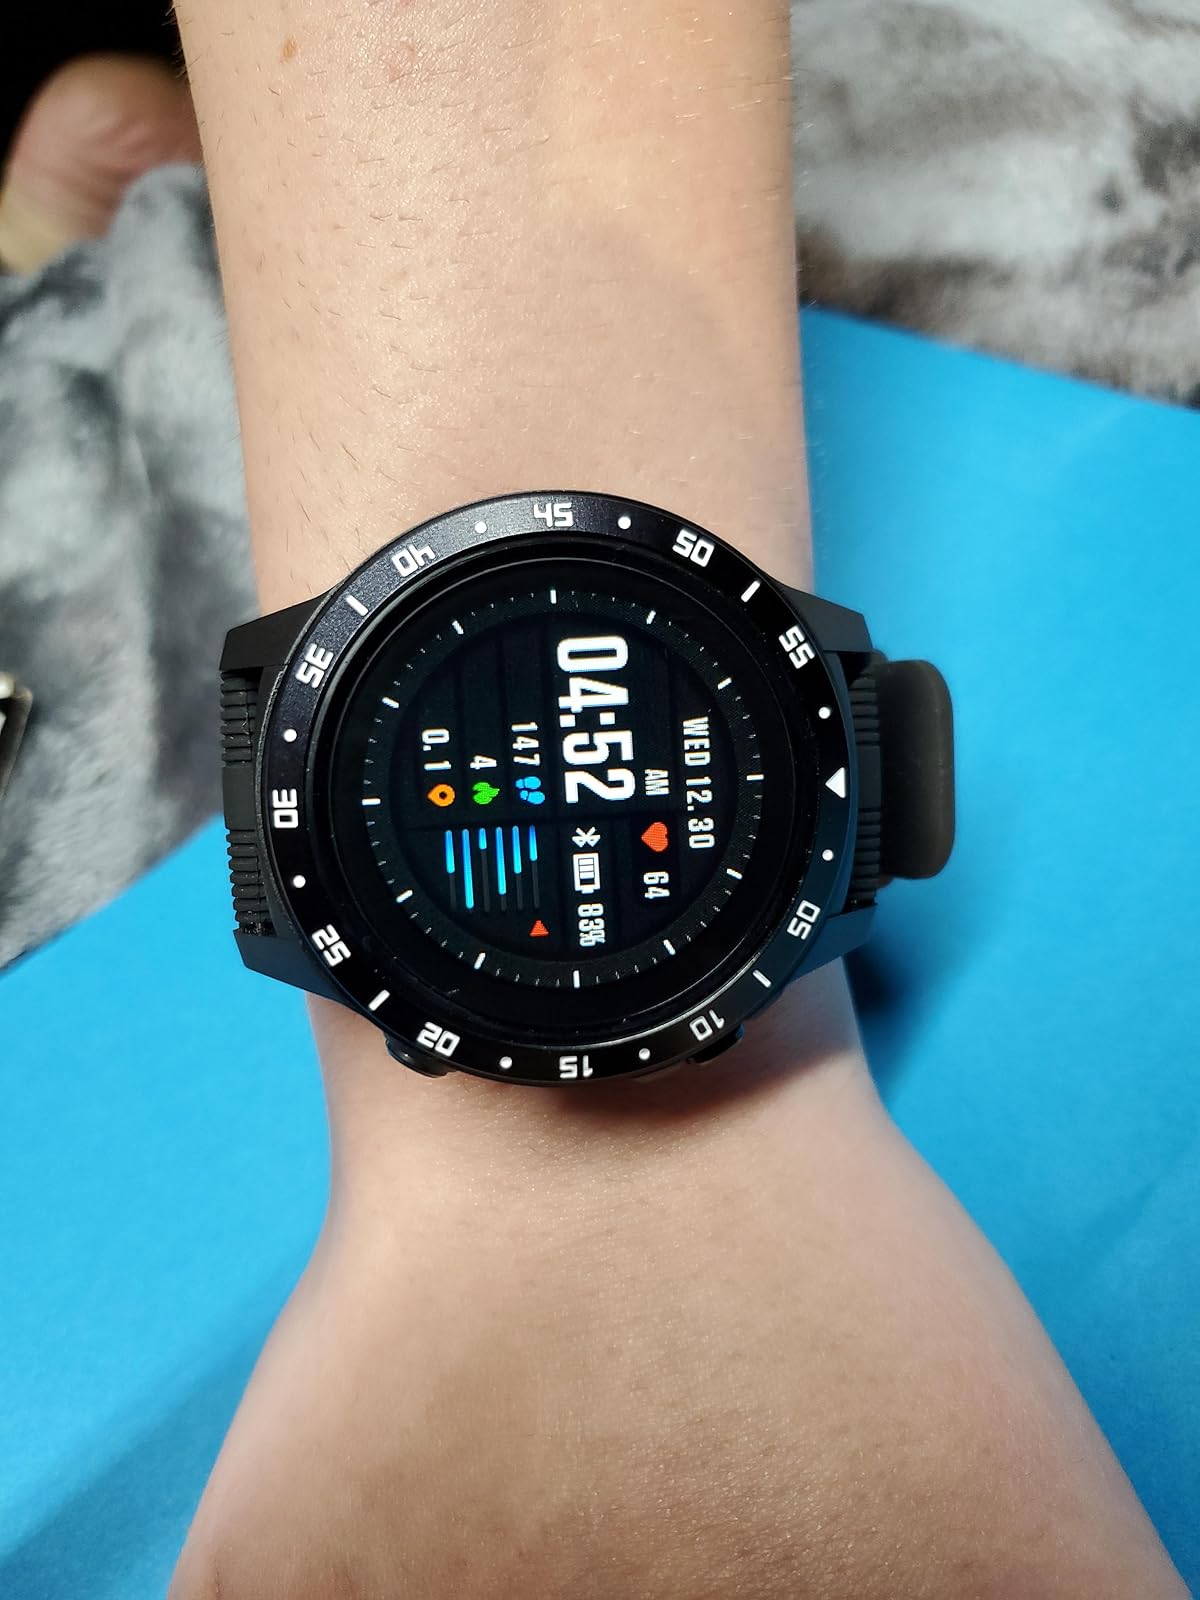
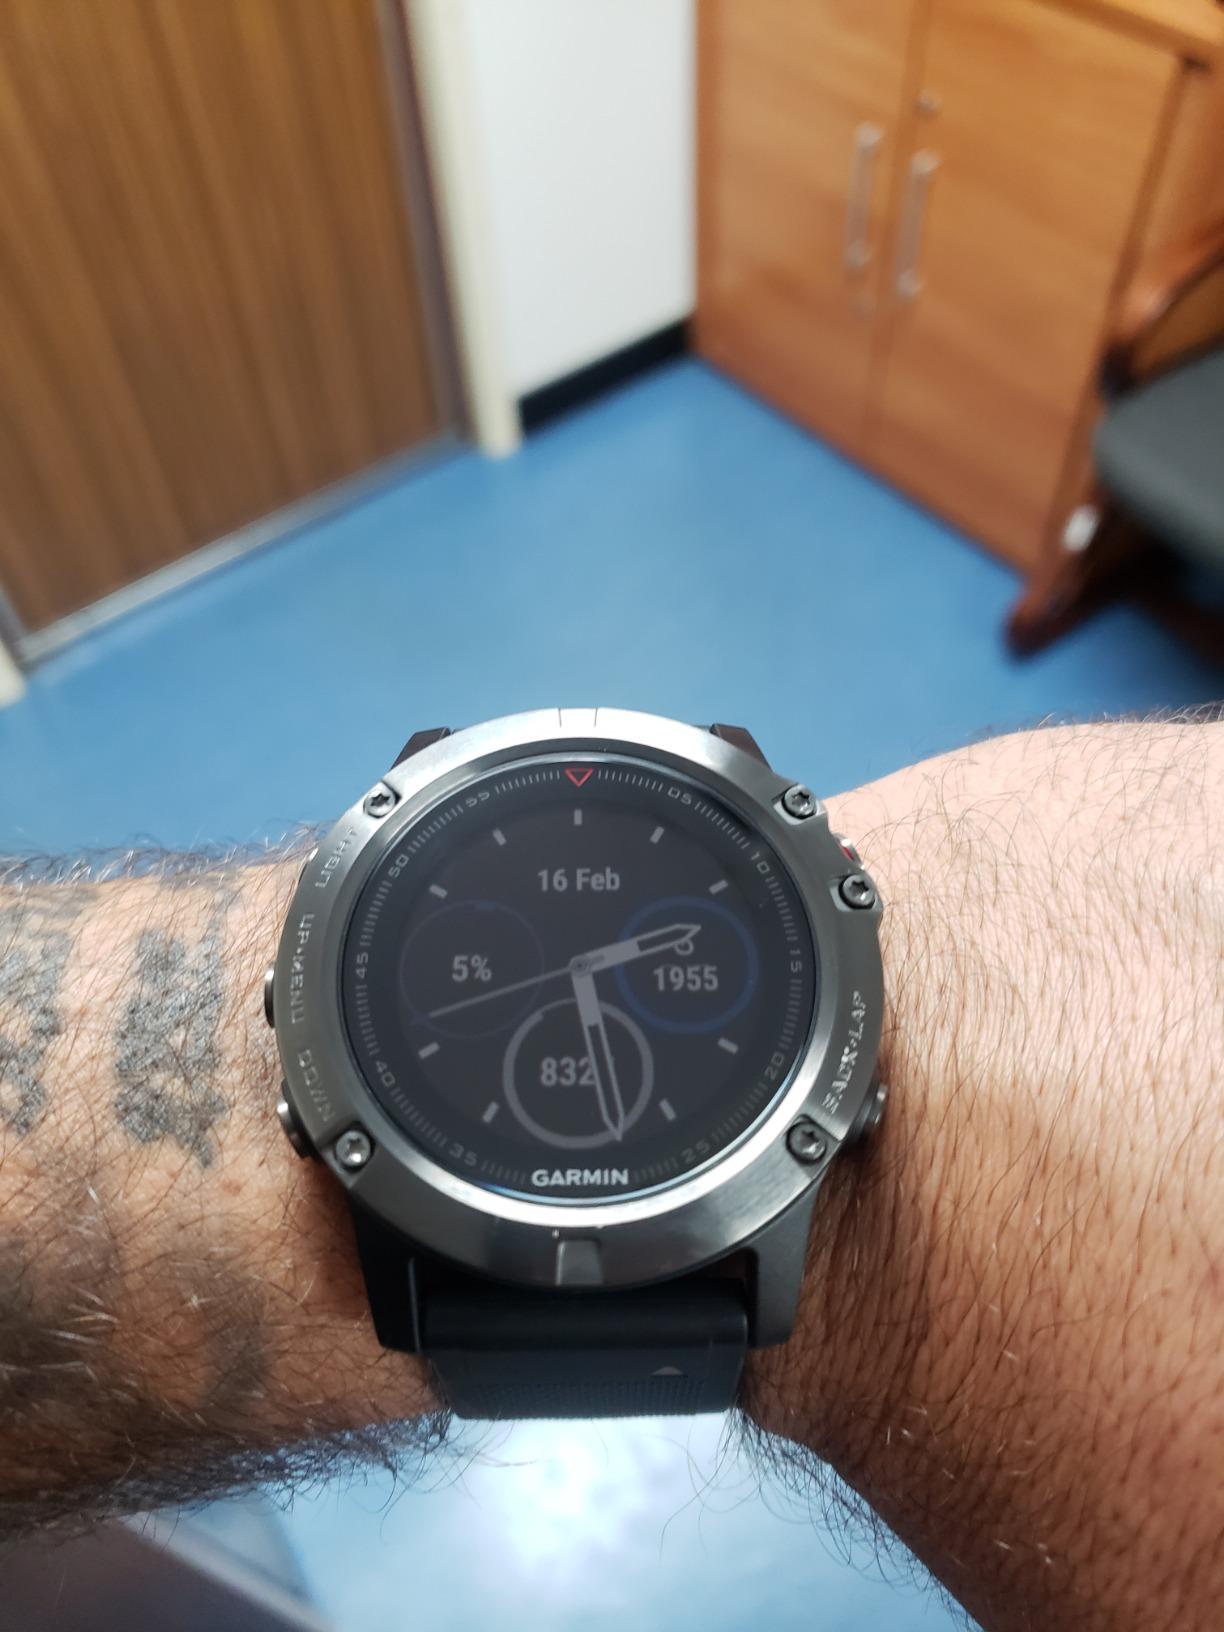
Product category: smartwatch
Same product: no